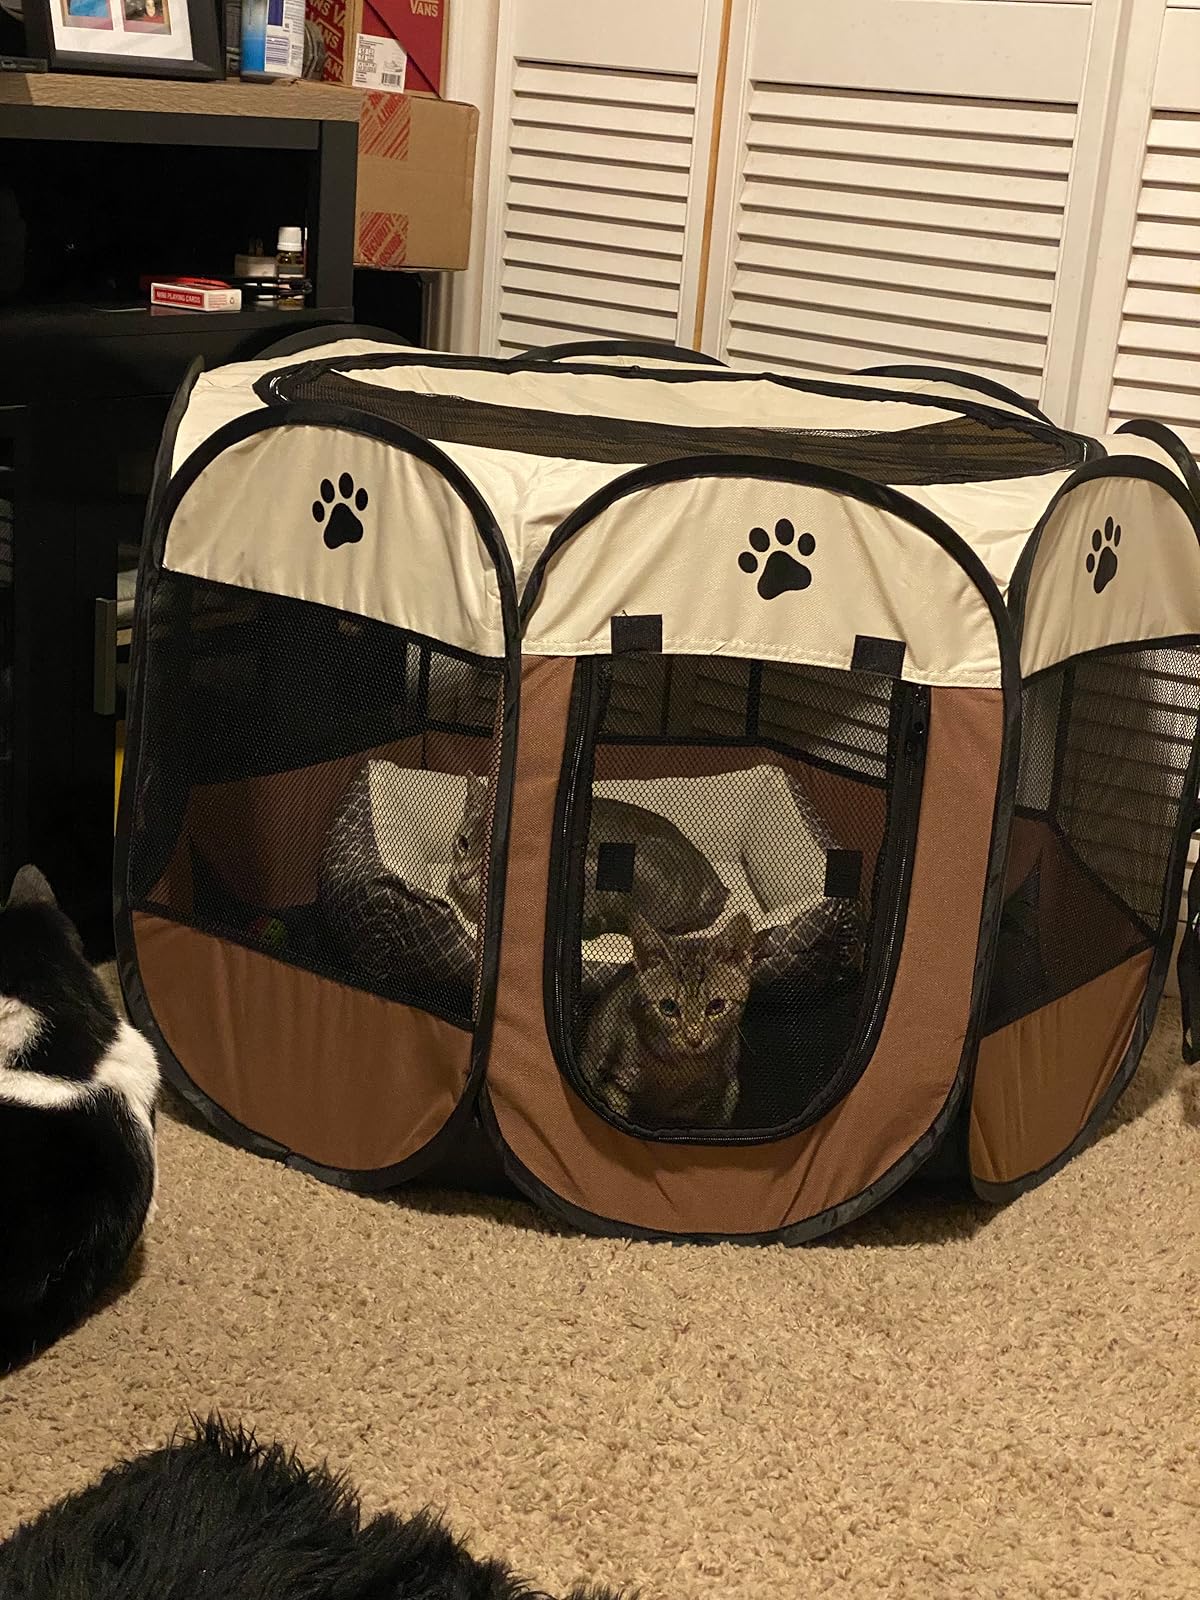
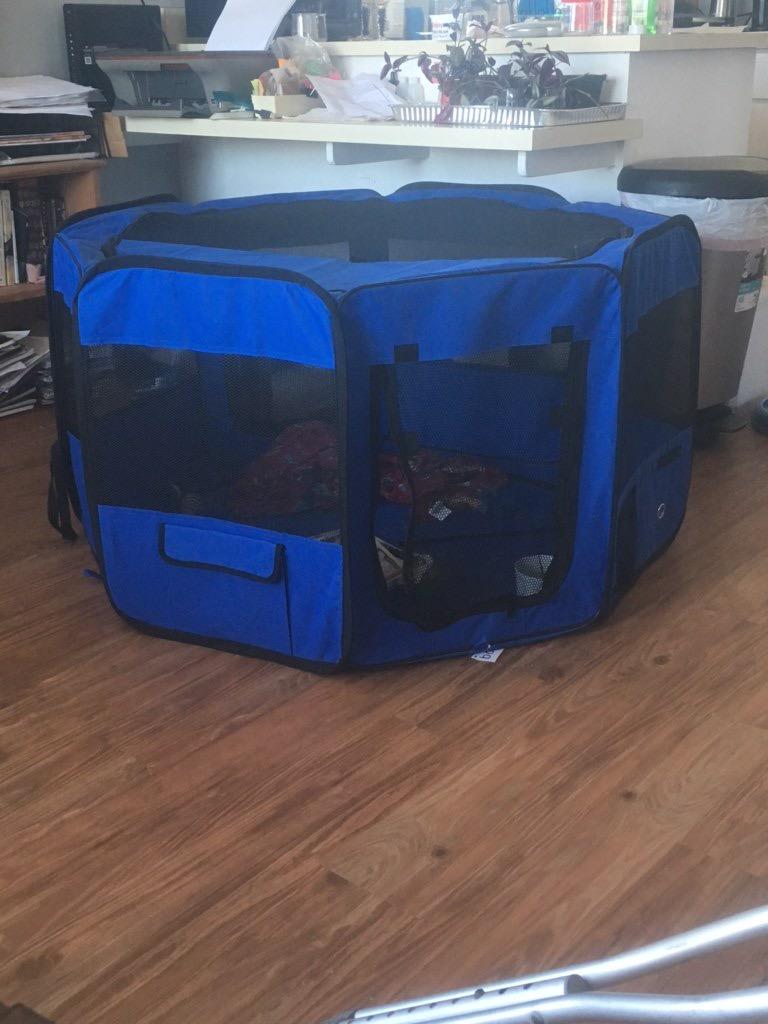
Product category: items_kennel
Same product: no